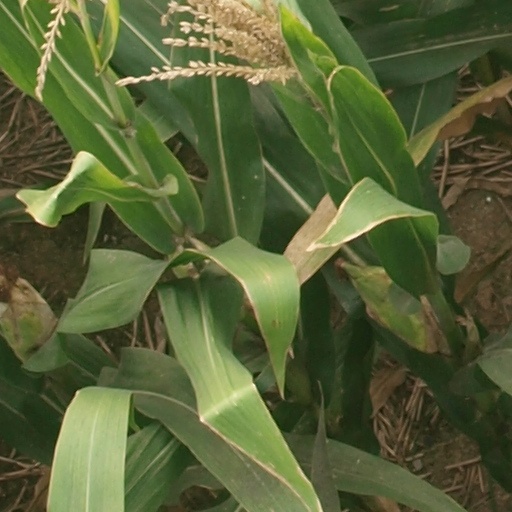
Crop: maize; corn